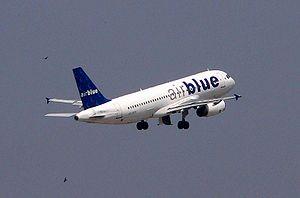
Airblue est une compagnie aérienne pakistanaise à bas coûts, fondée en 2004. Elle exploite trois Airbus A320 basés à Karachi. Airblue est la troisième compagnie la plus connue au Pakistan après Pakistan International Airlines et Shaheen Air.